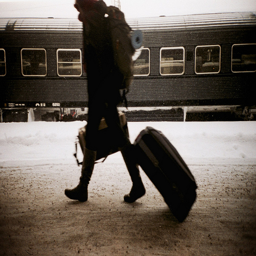
A person with luggage walking near a train.
A traveler walks by a train carrying several pieces of luggage.
A person on a train platform pulling suitcases behind them
A person with luggage walking beside a train.
A person carrying a suit case and bags by a train.